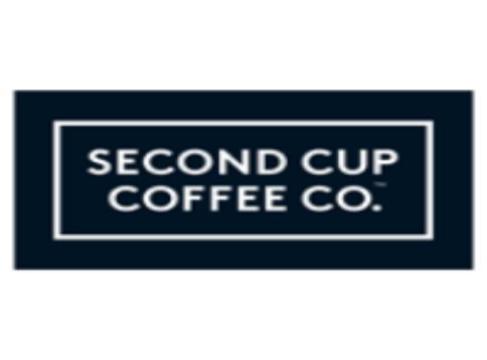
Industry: Food